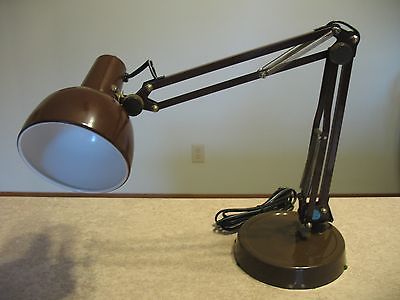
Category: lamp